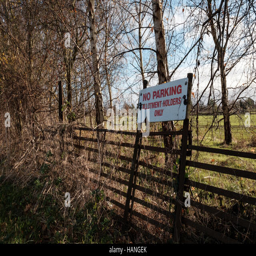
no parking signs in an english village